West Kerry Senior Football Championship

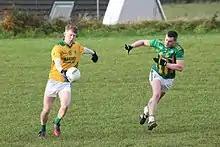
2021 West Kerry Championship Quarter-final Lios Póil v Caisléan Ghriaire

In one of the quarter-finals, Lios Póil lost to Caisléan Ghriaire by 0-10 to 2-16.